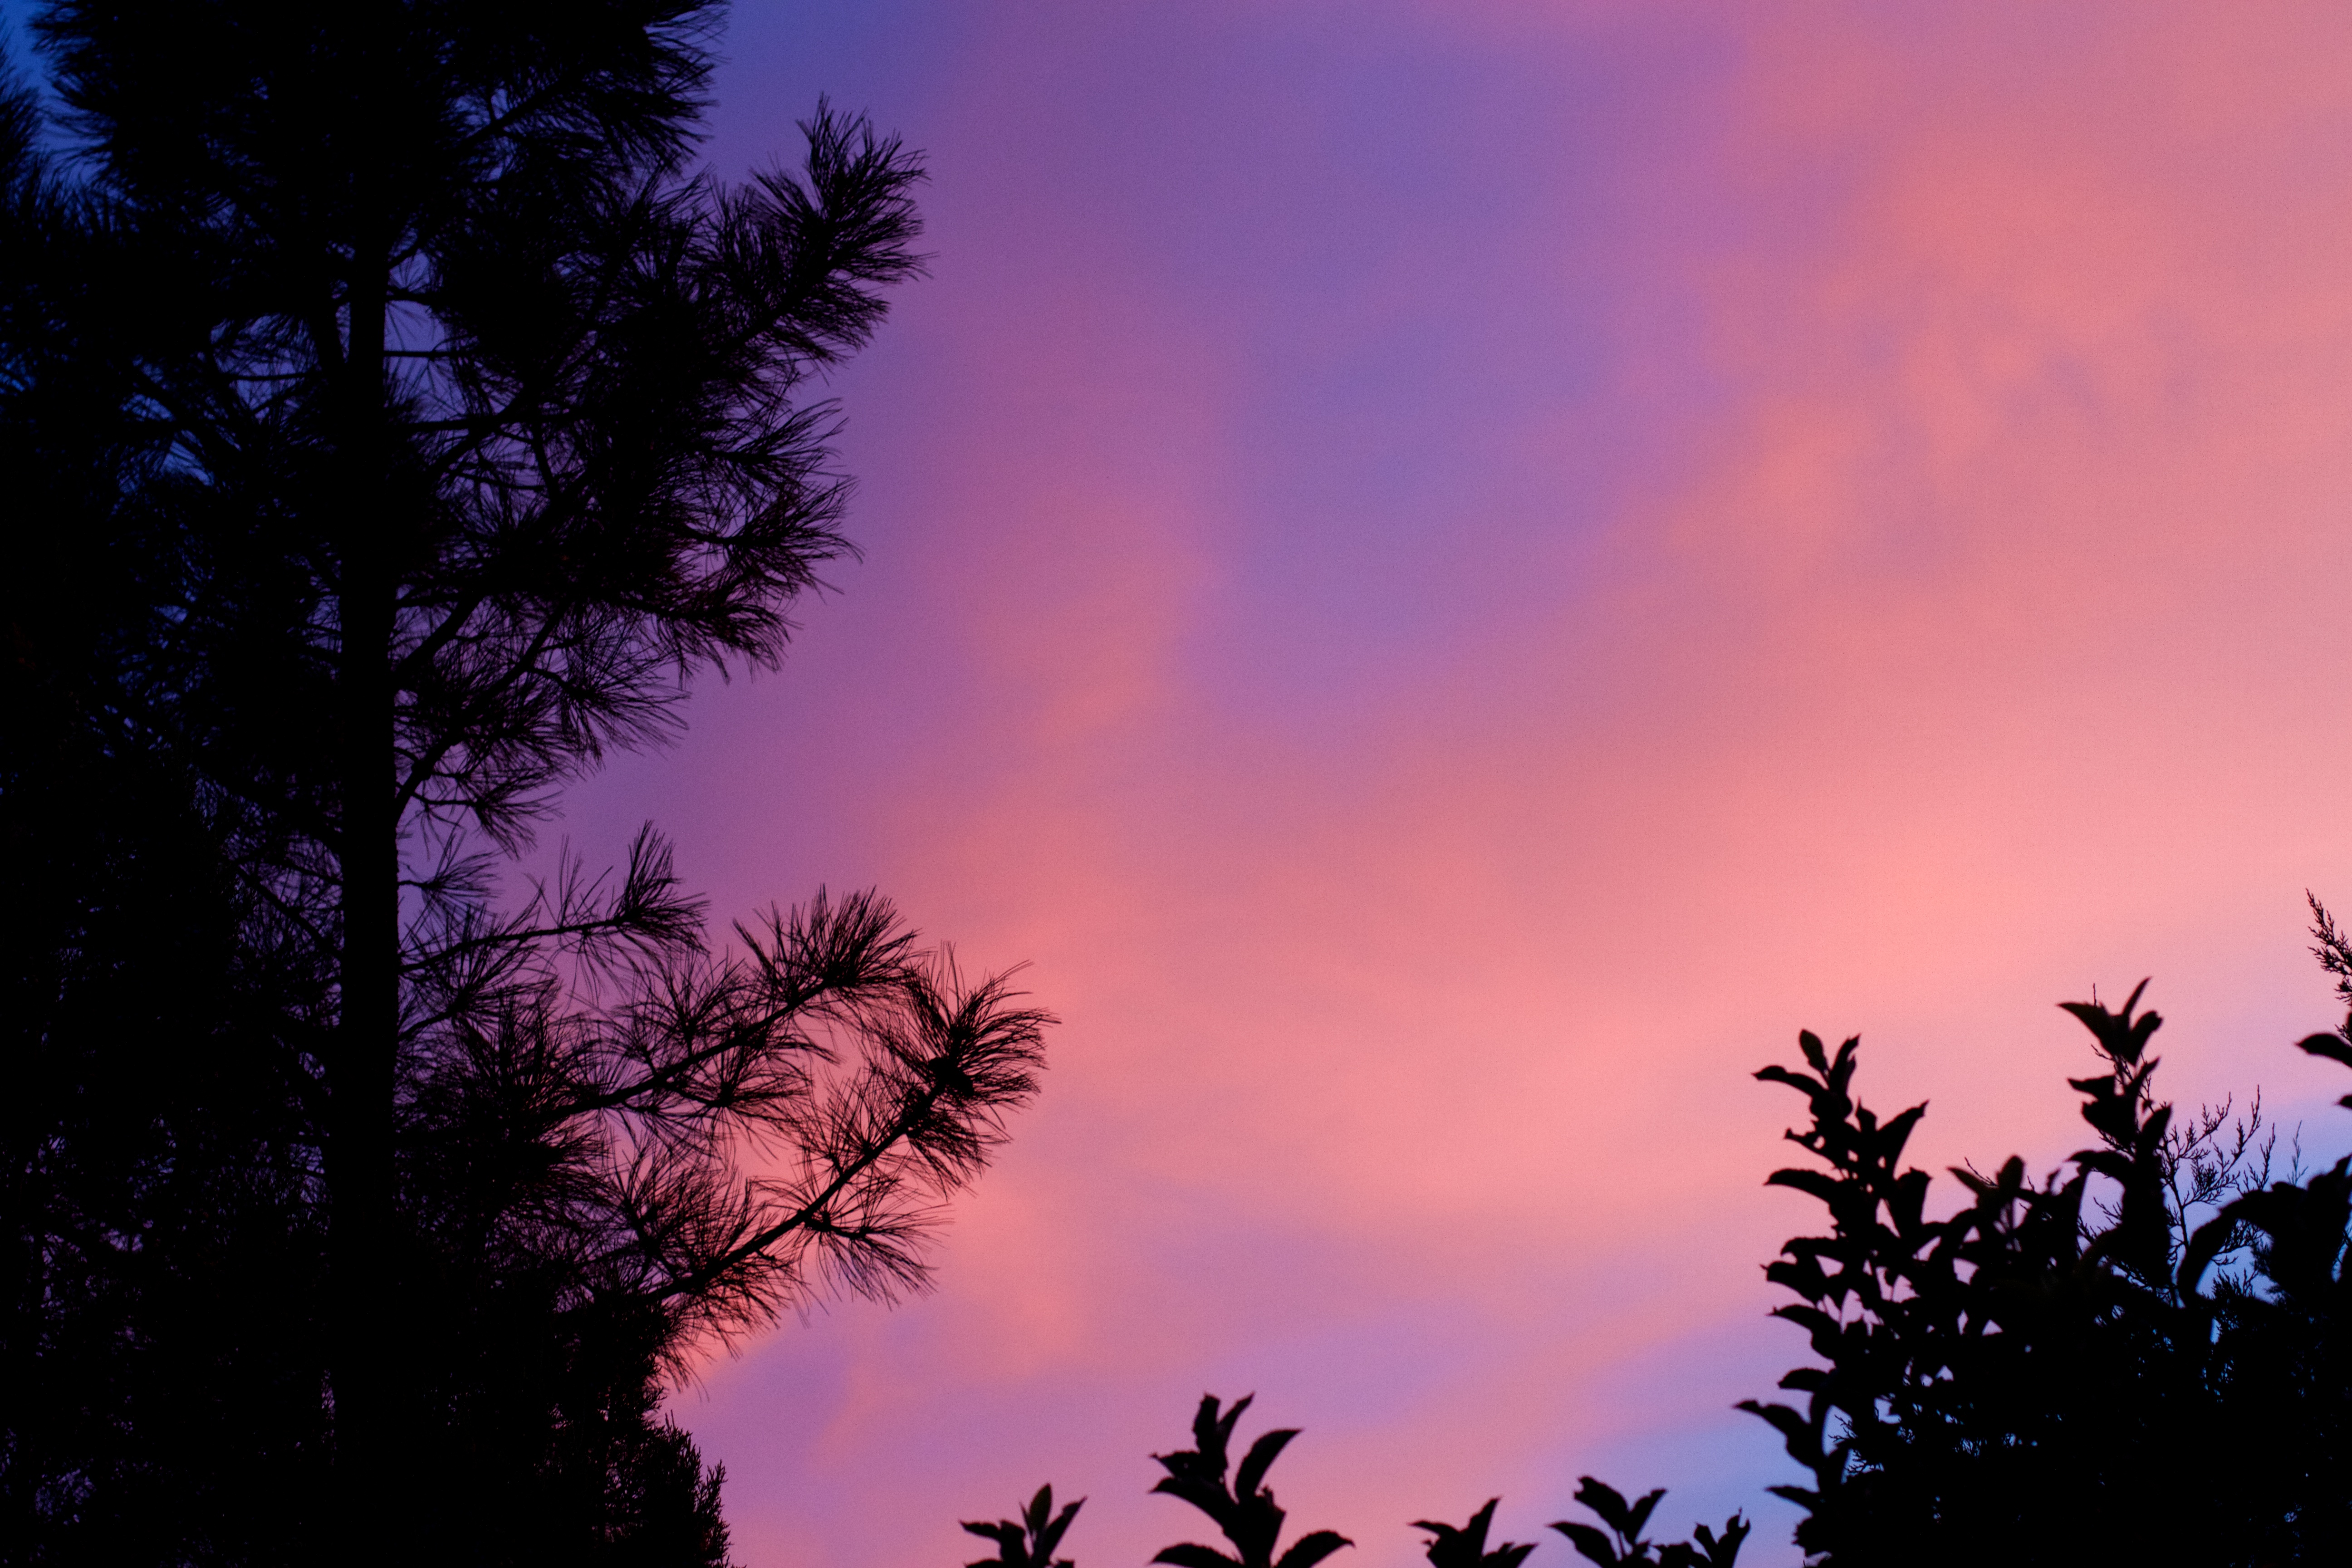
tree, nature, horizon, branch, cloud, sky, sunrise, sunset, night, sunlight, morning, dawn, atmosphere, dusk, evening, atmospheric phenomenon, woody plant